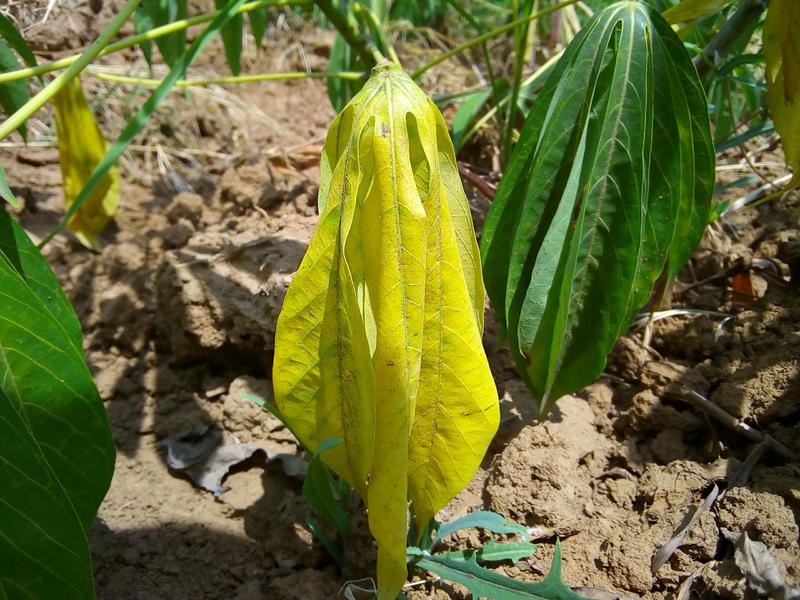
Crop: cassava
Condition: healthy